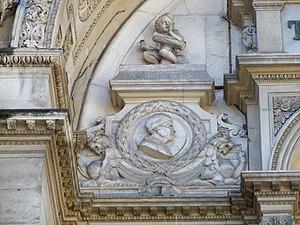
détail de la facade du théatre d'Avignon
L'Opéra Grand Avignon, nommé initialement Théâtre Municipal, puis Opéra-Théâtre d'Avignon et des Pays de Vaucluse, est une salle de spectacle, située sur la Place de l'Horloge et construit au cours du XIXᵉ siècle.